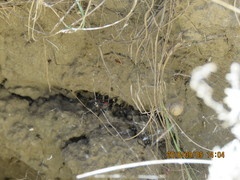
Species: Lactrodectus_hesperus